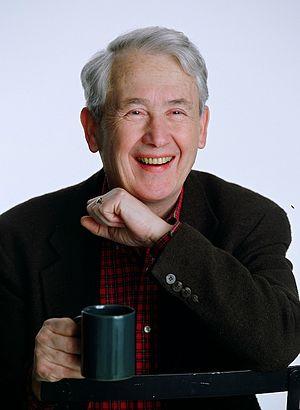
Les Cendres d'Angela est un film américano-irlandais réalisé par Alan Parker et sorti en 1999. C'est l'adaptation cinématographique du roman autobiographique du même nom de Frank McCourt.